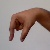
The image shows a hand gesture representing the letter 'Q' in Indian Sign Language.